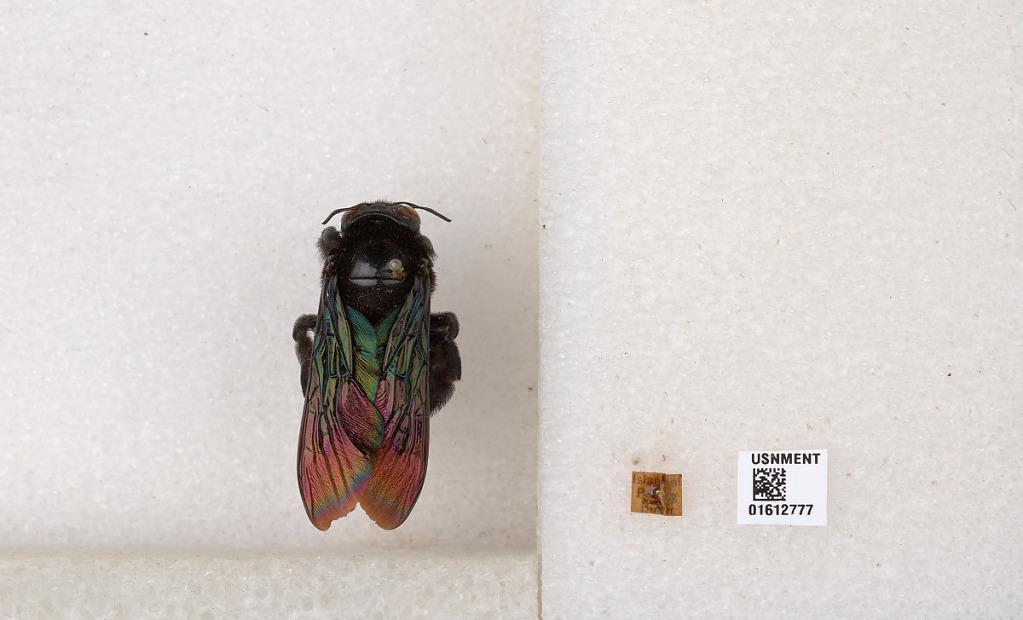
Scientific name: Xylocopa
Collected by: Baker
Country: Malaysia
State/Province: Penang
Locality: Penang